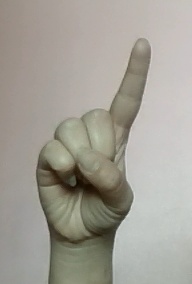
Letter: bb